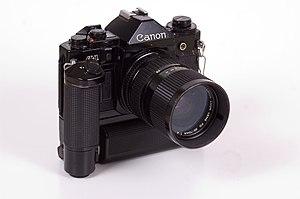
Commercialisé par la firme Canon entre avril 1978 et 1985, le Canon A-1 est un appareil photographique reflex mono-objectif.